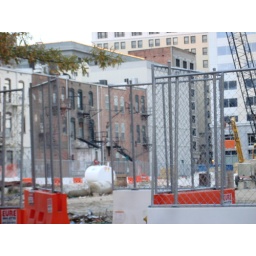
Some old brick row house building near the site of demolition in Downtown Norfolk.